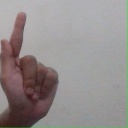
अक्षर: ळ